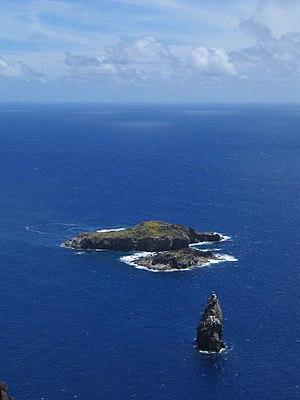
Selon l’explorateur Alfred Métraux, le Tangata manu est, pour un an, l’arbitre des conflits entre clans sur l’île de Pâques. À ce titre, il est « neutre » et sacré. Pour devenir Tangata manu, le Hopu doit plonger dans l’océan à partir de la falaise d’Orongo, nager à l’aide d’une gerbe de totora jusqu’à l’îlot rocheux inhabité de Motu Nui, s’y poster et attendre la ponte du premier œuf de la saison de sterne Manutara, le recueillir, nager à nouveau vers l’île de Pâques et gravir la falaise de Rano Kau pour le ramener à l’ariki nui.
Haua est une divinité polynésienne dans la mythologie Rapa Nui.
Motu Iti est une petite île inhabitée près de Motu Nui, à un mille marin du Rano Kau, au sud-ouest de l'île de Pâques. Ce bout de terre chilienne situé dans l'océan Pacifique, en constitue le deuxième plus grand îlot avec une superficie de 1,6 hectare soit 0,016 km².